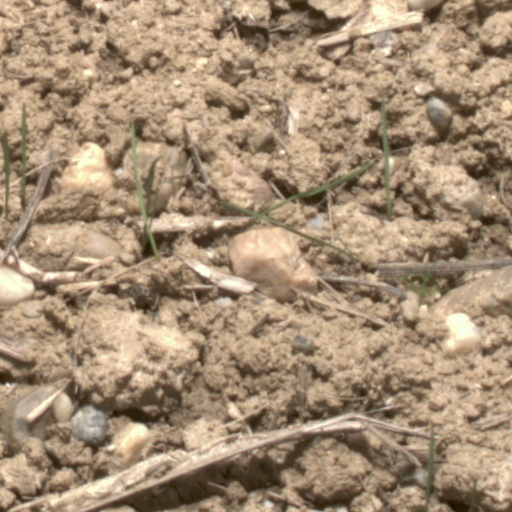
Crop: wheat